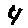
Label: 4